Fernanda Lima

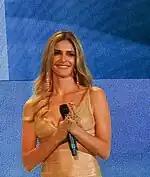
Lima during the draw for the FIFA World Cup 2014

In 1999 she made her television debut on MTV Brazil, in "Mochilão MTV". While making this programme, she went to Hawaii, it was there where she decided to study Communications and she went back to São Paulo, where she attended and graduated in journalism from Centro Universitário das Faculdades Metropolitanas Unidas. In the same year, she went to work for RedeTV!, debuting in the channel on November presenting two programmes, "Interligado", which was aimed at a young audience and conveyed video clips and music and topics of interest to teens, and "TV Escolha", a movie session transmitted on Sundays and where viewers chose the films that would be shown.